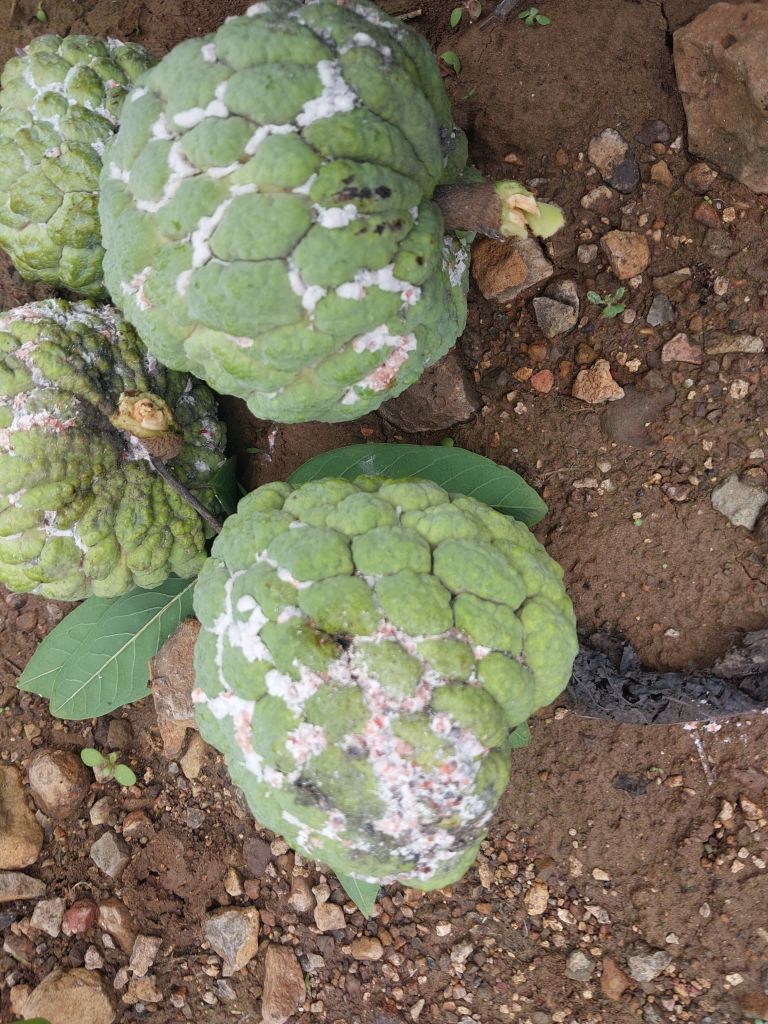
Disease label: Mealy Bug